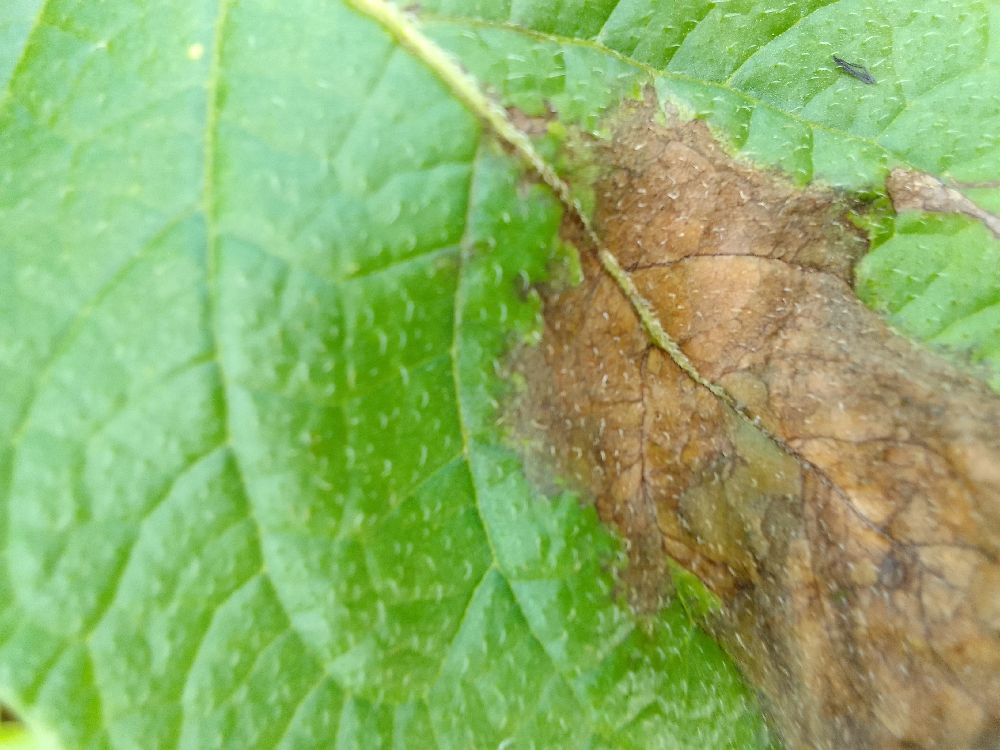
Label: Late blight